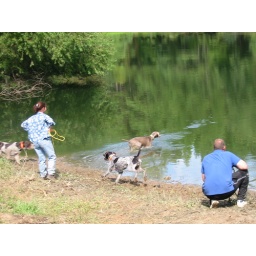
Windy (Weim) in water, Mickey heading for the lake and Jagger running around the lake 1 minute before the accident